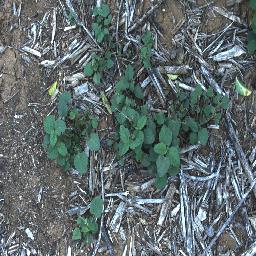
Label: negative